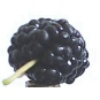
Label: mulberry